Bird anatomy

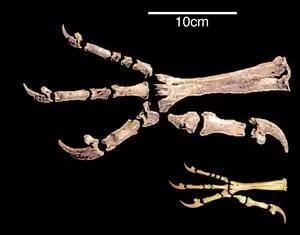
Comparative morphology of the paw skeleton of the extinct Haast's eagle with its closest living relative the little eagle.

The transition to the use of only the hind limbs for movement was accompanied by an increase in the rigidity of the lumbar and sacral regions. The pubic bones of birds and some other bipedal dinosaurs are turned backward. Scientists associate this with a shift in the center of gravity of the body backward. The reason for this shift is called the transition to bipedality or the development of powerful forelimbs, as in Archaeopteryx. The large and heavy tail of two-legged dinosaurs may have been an additional support. Partial tail reduction and subsequent formation of pygostyle occurred due to the backward deviation of the first toe of the hind limb; in dinosaurs with a long rigid tail, the development of the foot proceeded differently. This process, apparently, took place in parallel in birds and some other dinosaurs. In general, the anisodactyl foot, which also has a better grasping ability and allows confident movement both on the ground and along branches, is ancestral for birds. Against this background, pterosaurs stand out, which, in the process of unsuccessful evolutionary changes, could not fully move on two legs, but instead developed a physical means of flight that was fundamentally different from birds.